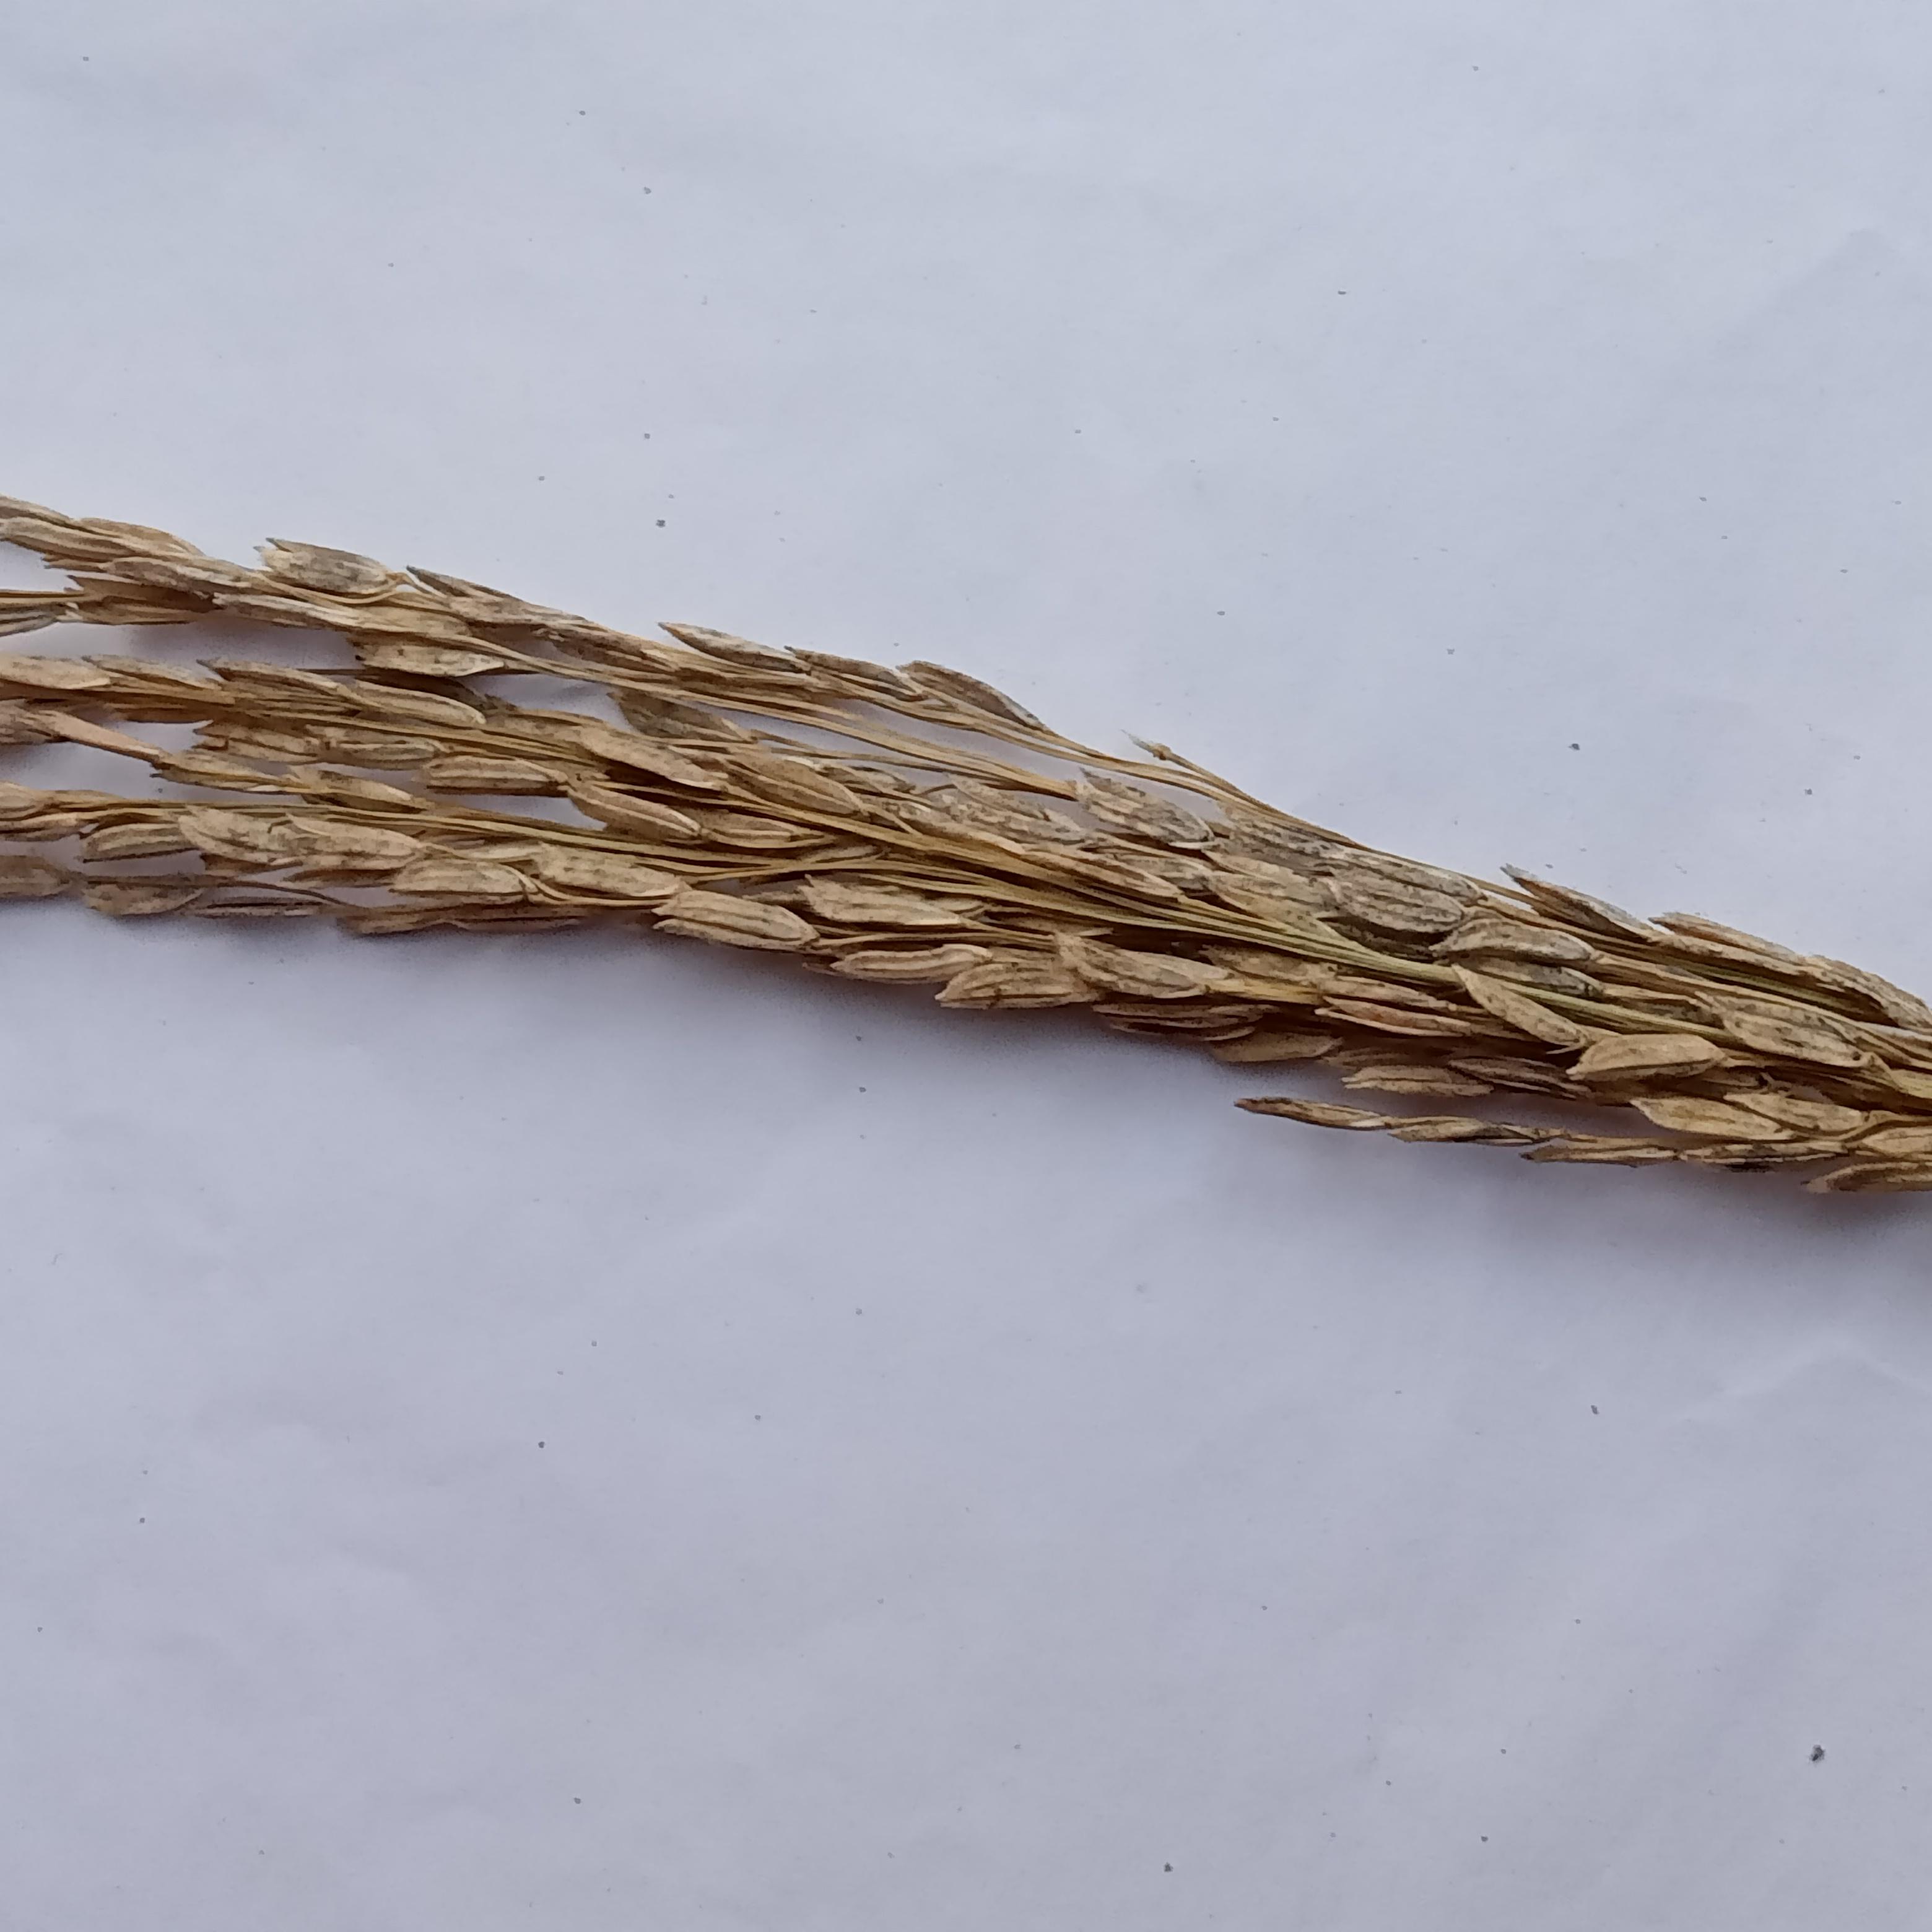
Label: Rice___Neck_Blast